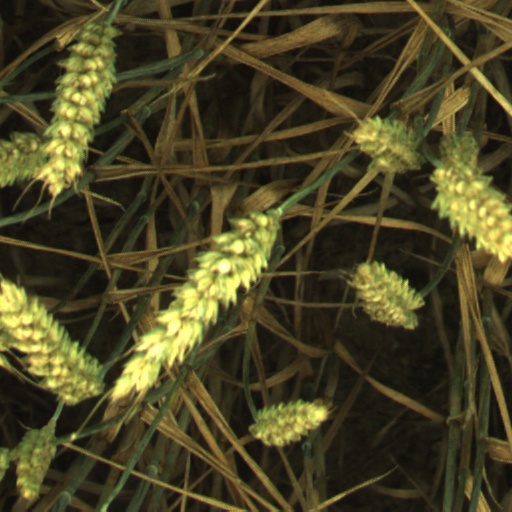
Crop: wheat